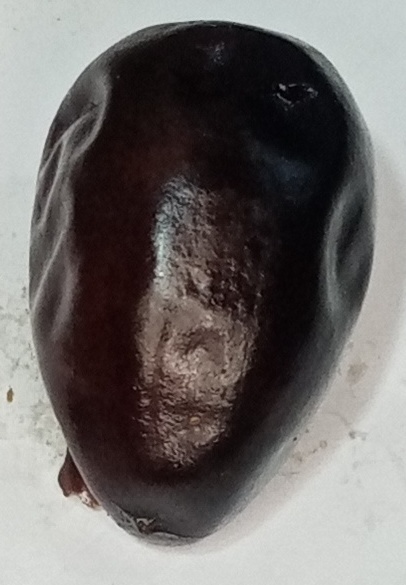
Variety: kupro
Size: large
Grade: grade-2